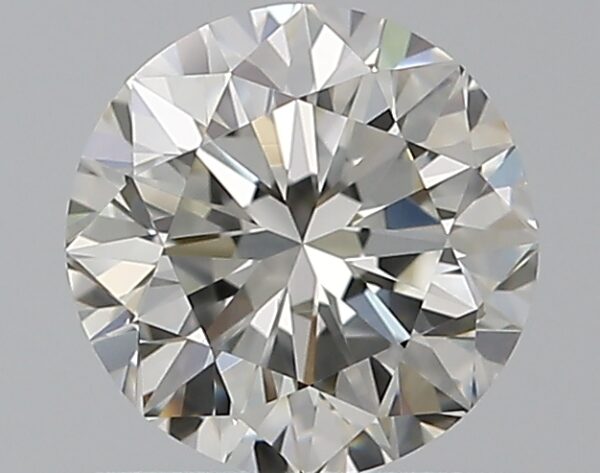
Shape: round
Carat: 0.75
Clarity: VS1
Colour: I
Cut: VG
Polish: EX
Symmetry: GD
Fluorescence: N
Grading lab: GIA
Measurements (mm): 5.63 x 5.7 x 3.67